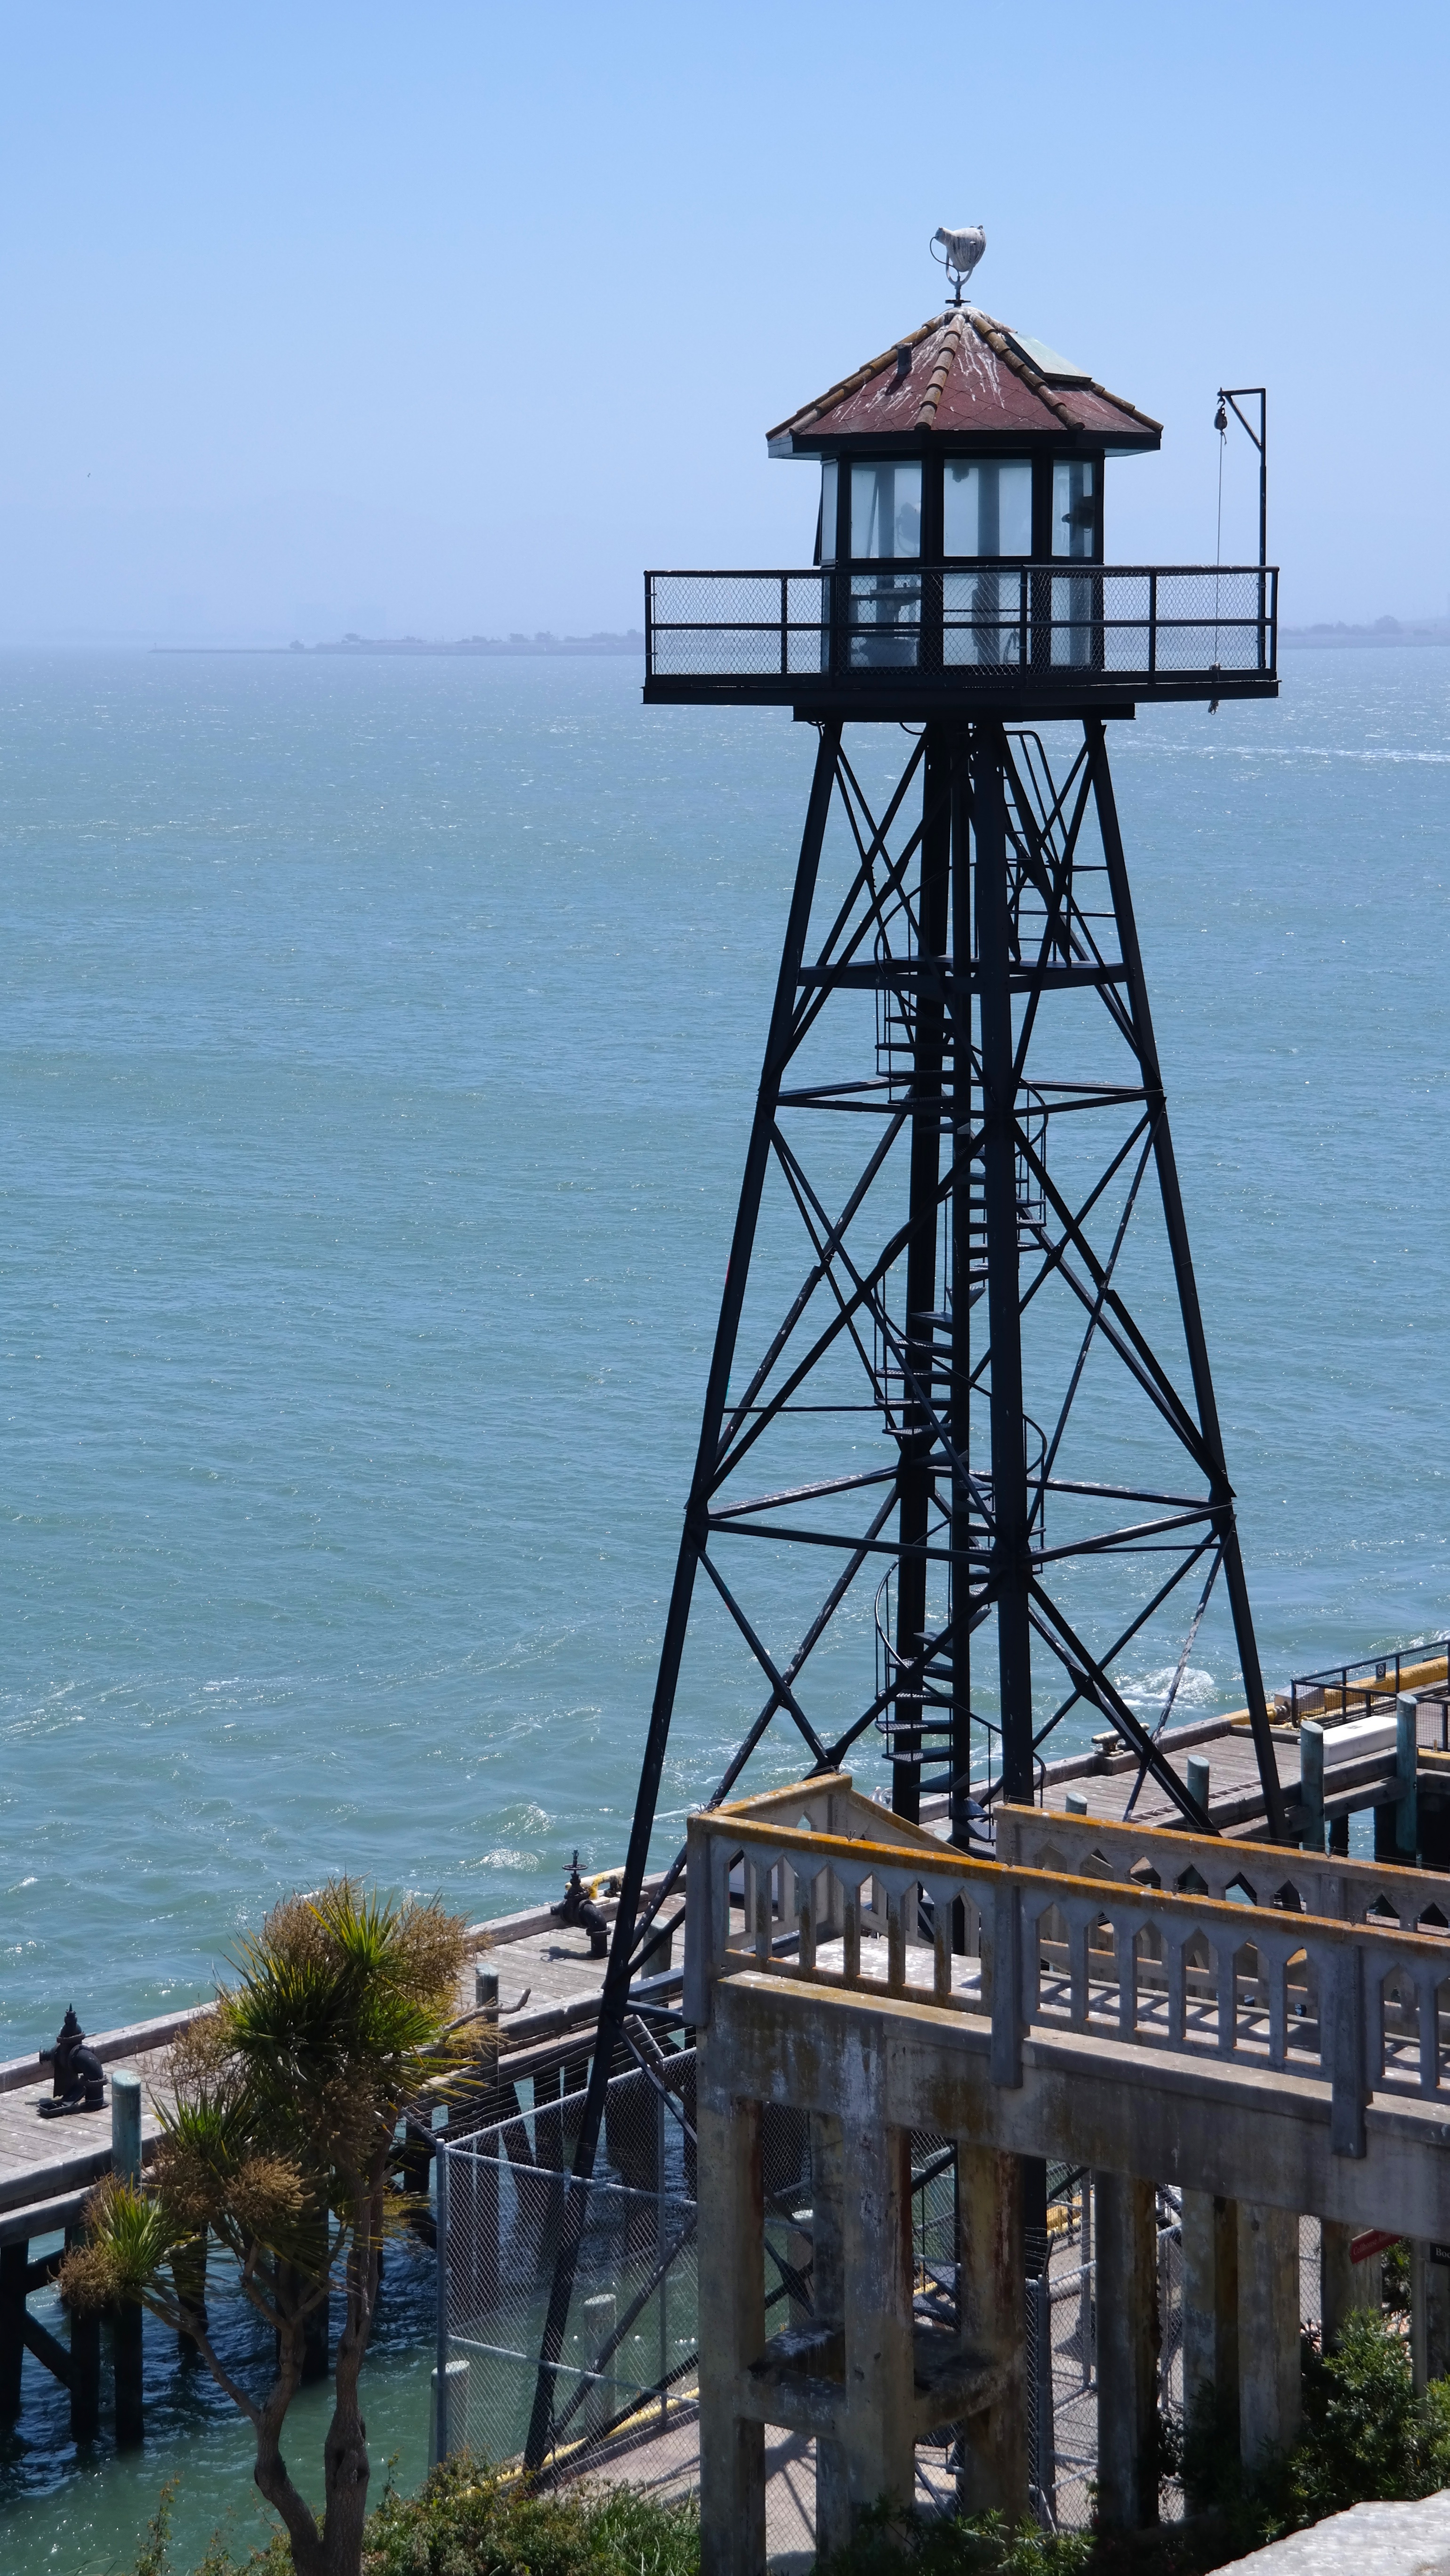
sea, coast, water, ocean, lighthouse, sky, summer, tower, natural, usa, bay, landmark, blue, attraction, california, waterway, monitor, waves, mountains, prison, viewpoint, alcatraz, the sea, san fransisco